2012 Vanderbilt Commodores football team

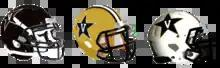
In 2012 Vanderbilt introduced a new all white helmet.

On February 18, 2012 Maryland Football coach Randy Edsall blocked three of his players from transferring to Vanderbilt. Quarterback Danny O’Brien, offensive tackle Max Garcia and linebacker Mario Rowson. Franklin was instrumental in O’Brien's recruitment out of North Carolina, and the two shared a close relationship before Franklin's departure to become the head coach at Vanderbilt in December 2010. Edsall's transfer policy does not allow former players to transfer to other ACC schools or upcoming opponents outside the conference.